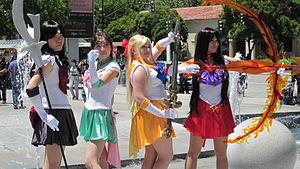
Sailor Moon, abréviation de « Bishōjo Senshi Sailor Moon » est une franchise de médias japonaise, incluant manga, animes, comédies musicales, drama, jeux vidéo et divers produits dérivés, créée par Naoko Takeuchi en 1992.